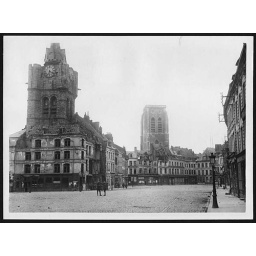
Grande Place in Bethune showing the clock tower in the foreground and the church tower in the background